Russian interference in the 2016 United States elections

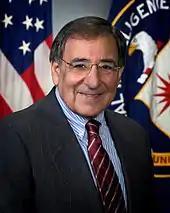
Panetta as Director of the CIA

Prior to his presidential run, Donald Trump made statements to Fox News in 2014 in which he agreed with an assessment by then FBI director James Comey about hacking against the U.S. by Russia and China. Trump was played a clip of Comey from "60 Minutes" discussing the dangers of cyber attacks. Trump stated he agreed with the problem of cyber threats posed by China, and went on to emphasize there was a similar problem towards the U.S. posed by Russia.